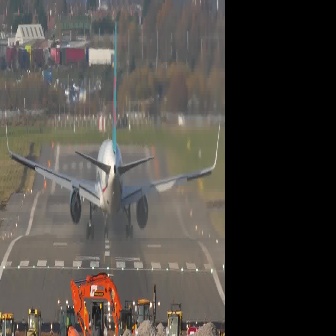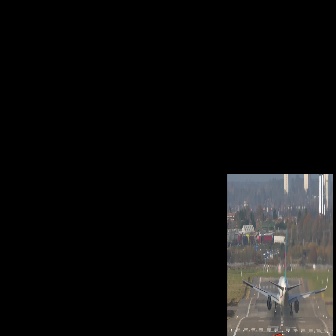
  Please identify the target specified by the bounding box [4,20,220,236] in the first image and locate it in the second image. Return the coordinates in [x_min,y_min,x_max,y_max] format.
Answer: [240,227,329,316]